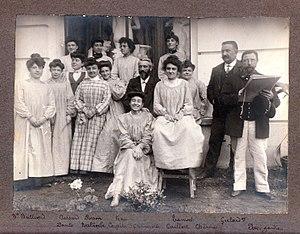
Emile Gaucher et ses élèves
Émile-Arthur Gaucher, né à Blois le 2 février 1858, et mort à Challans le 21 mai 1909, est un sculpteur français.